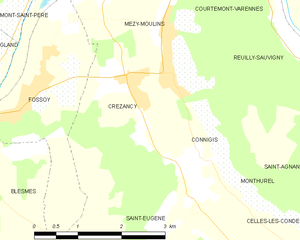
Carte des communes françaises: Crézancy